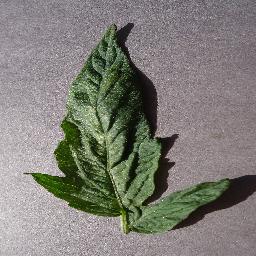
Label: Tomato___Spider_mites Two-spotted_spider_mite